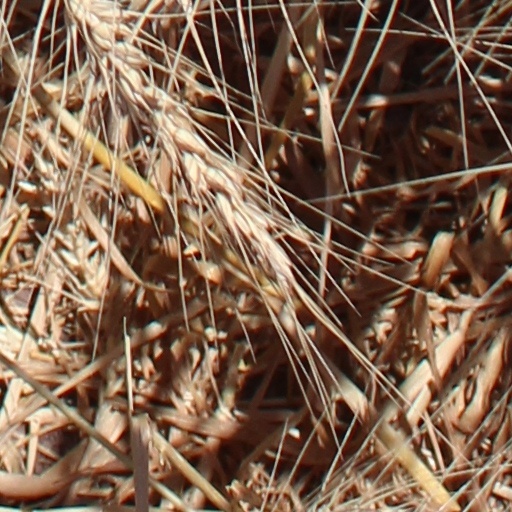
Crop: wheat